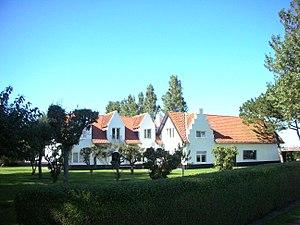
Propriété d'Antoine Allard, Heyst-sur-Mer
Le baron Antoine Allard, né à Bruxelles le 16 décembre 1907 et mort le 18 juin 1981, est un peintre et pacifiste belge, cofondateur d'Oxfam Belgique. Il est issu d'une famille de banquiers.